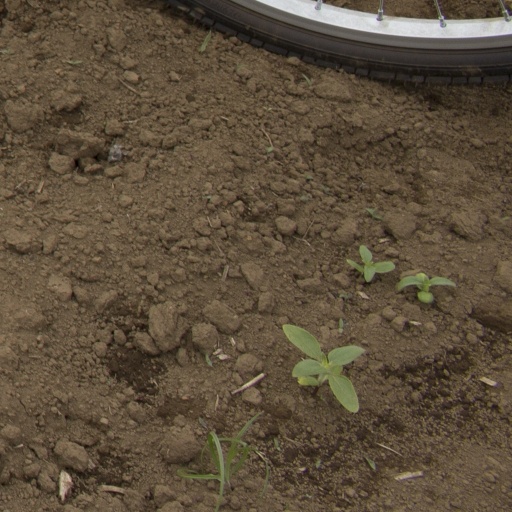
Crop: Jerusalem artichoke